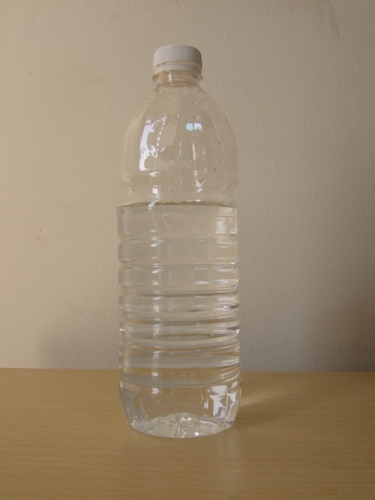
Waste category: plastic